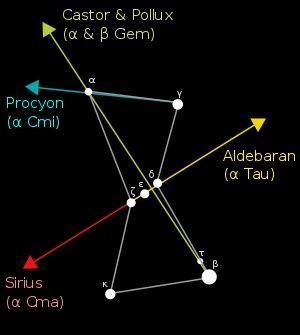
Orion est une constellation située quasiment sur l'équateur céleste.
La ceinture ou baudrier d'Orion est l'un des astérismes les plus connus, faisant partie de la constellation d'Orion. Composé des trois supergéantes bleues Alnitak, Alnilam et Mintaka, très brillantes et presque parfaitement alignées, l'astérisme, facilement reconnaissable à l'œil nu, est un point de repère du ciel nocturne et fait l'objet de maintes références mythologiques et religieuses.